K1810VM86

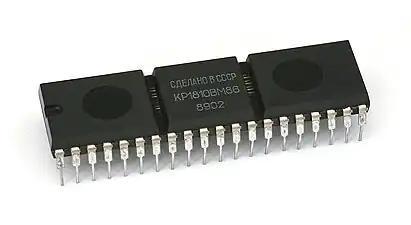

The K1810VM86 is a Soviet 16-bit microprocessor, a clone of the Intel 8086 CPU with which it is binary and pin compatible. It was developed between 1982 and 1985. The original K1810VM86 supported a clock frequency of up to 5 MHz while up to 8 MHz were allowed for the later K1810VM86M ("К1810ВМ86M"; corresponding to Intel 8086-2). The K1810VM86 was manufactured plastic 40-pin dual in-line package (as KR1810VM86 / "КР1810ВМ86") or in a 40-pin ceramic dual in-line package (as KM1810VM86 / "КМ1810ВМ86" for the commercial version or M1810VM86 / "М1810ВМ86" for the military version). A clone of the related Intel 8088 with its 8-bit bus was manufactured as the K1810VM88, also in plastic and ceramic packages.